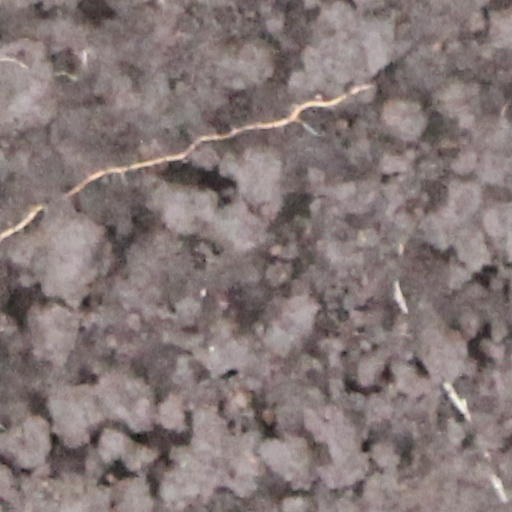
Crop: wheat